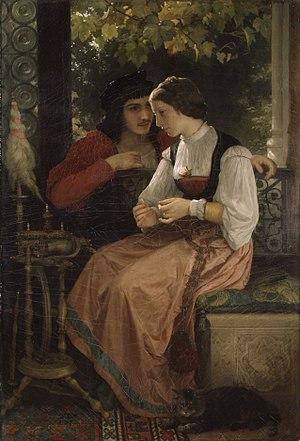
La séduction désigne, en science sociale, un ensemble de procédés de manipulation visant à obtenir une faveur, donner une image avantageuse de soi ou susciter délibérément une émotion, une admiration, une attraction, voire un sentiment amoureux de la part d'un ou de plusieurs individus. Le mot est dérivé du latin seducere, signifiant littéralement « tirer à l'écart ». Elle possède, selon le but recherché, des connotations négatives si elle nuit à autrui, ou au contraire être perçue culturellement comme positive dans le cas par exemple de la séduction amoureuse pour laquelle elle est associée à une forte empathie. Giacomo Casanova, personnage historique, et Don Juan, figure mythique, sont considérés comme les types du séducteur.
L'intimité physique est la proximité sensuelle ou tactile. C'est un acte ou une réaction, comme l'expression des sentiments, entre les gens. D'autres exemples d'intimité physique incluent le fait d'être dans l'espace personnel de quelqu'un, lui tenir la main, l'étreindre, l'embrasser, le-la caresser, et avoir un rapport sexuel.